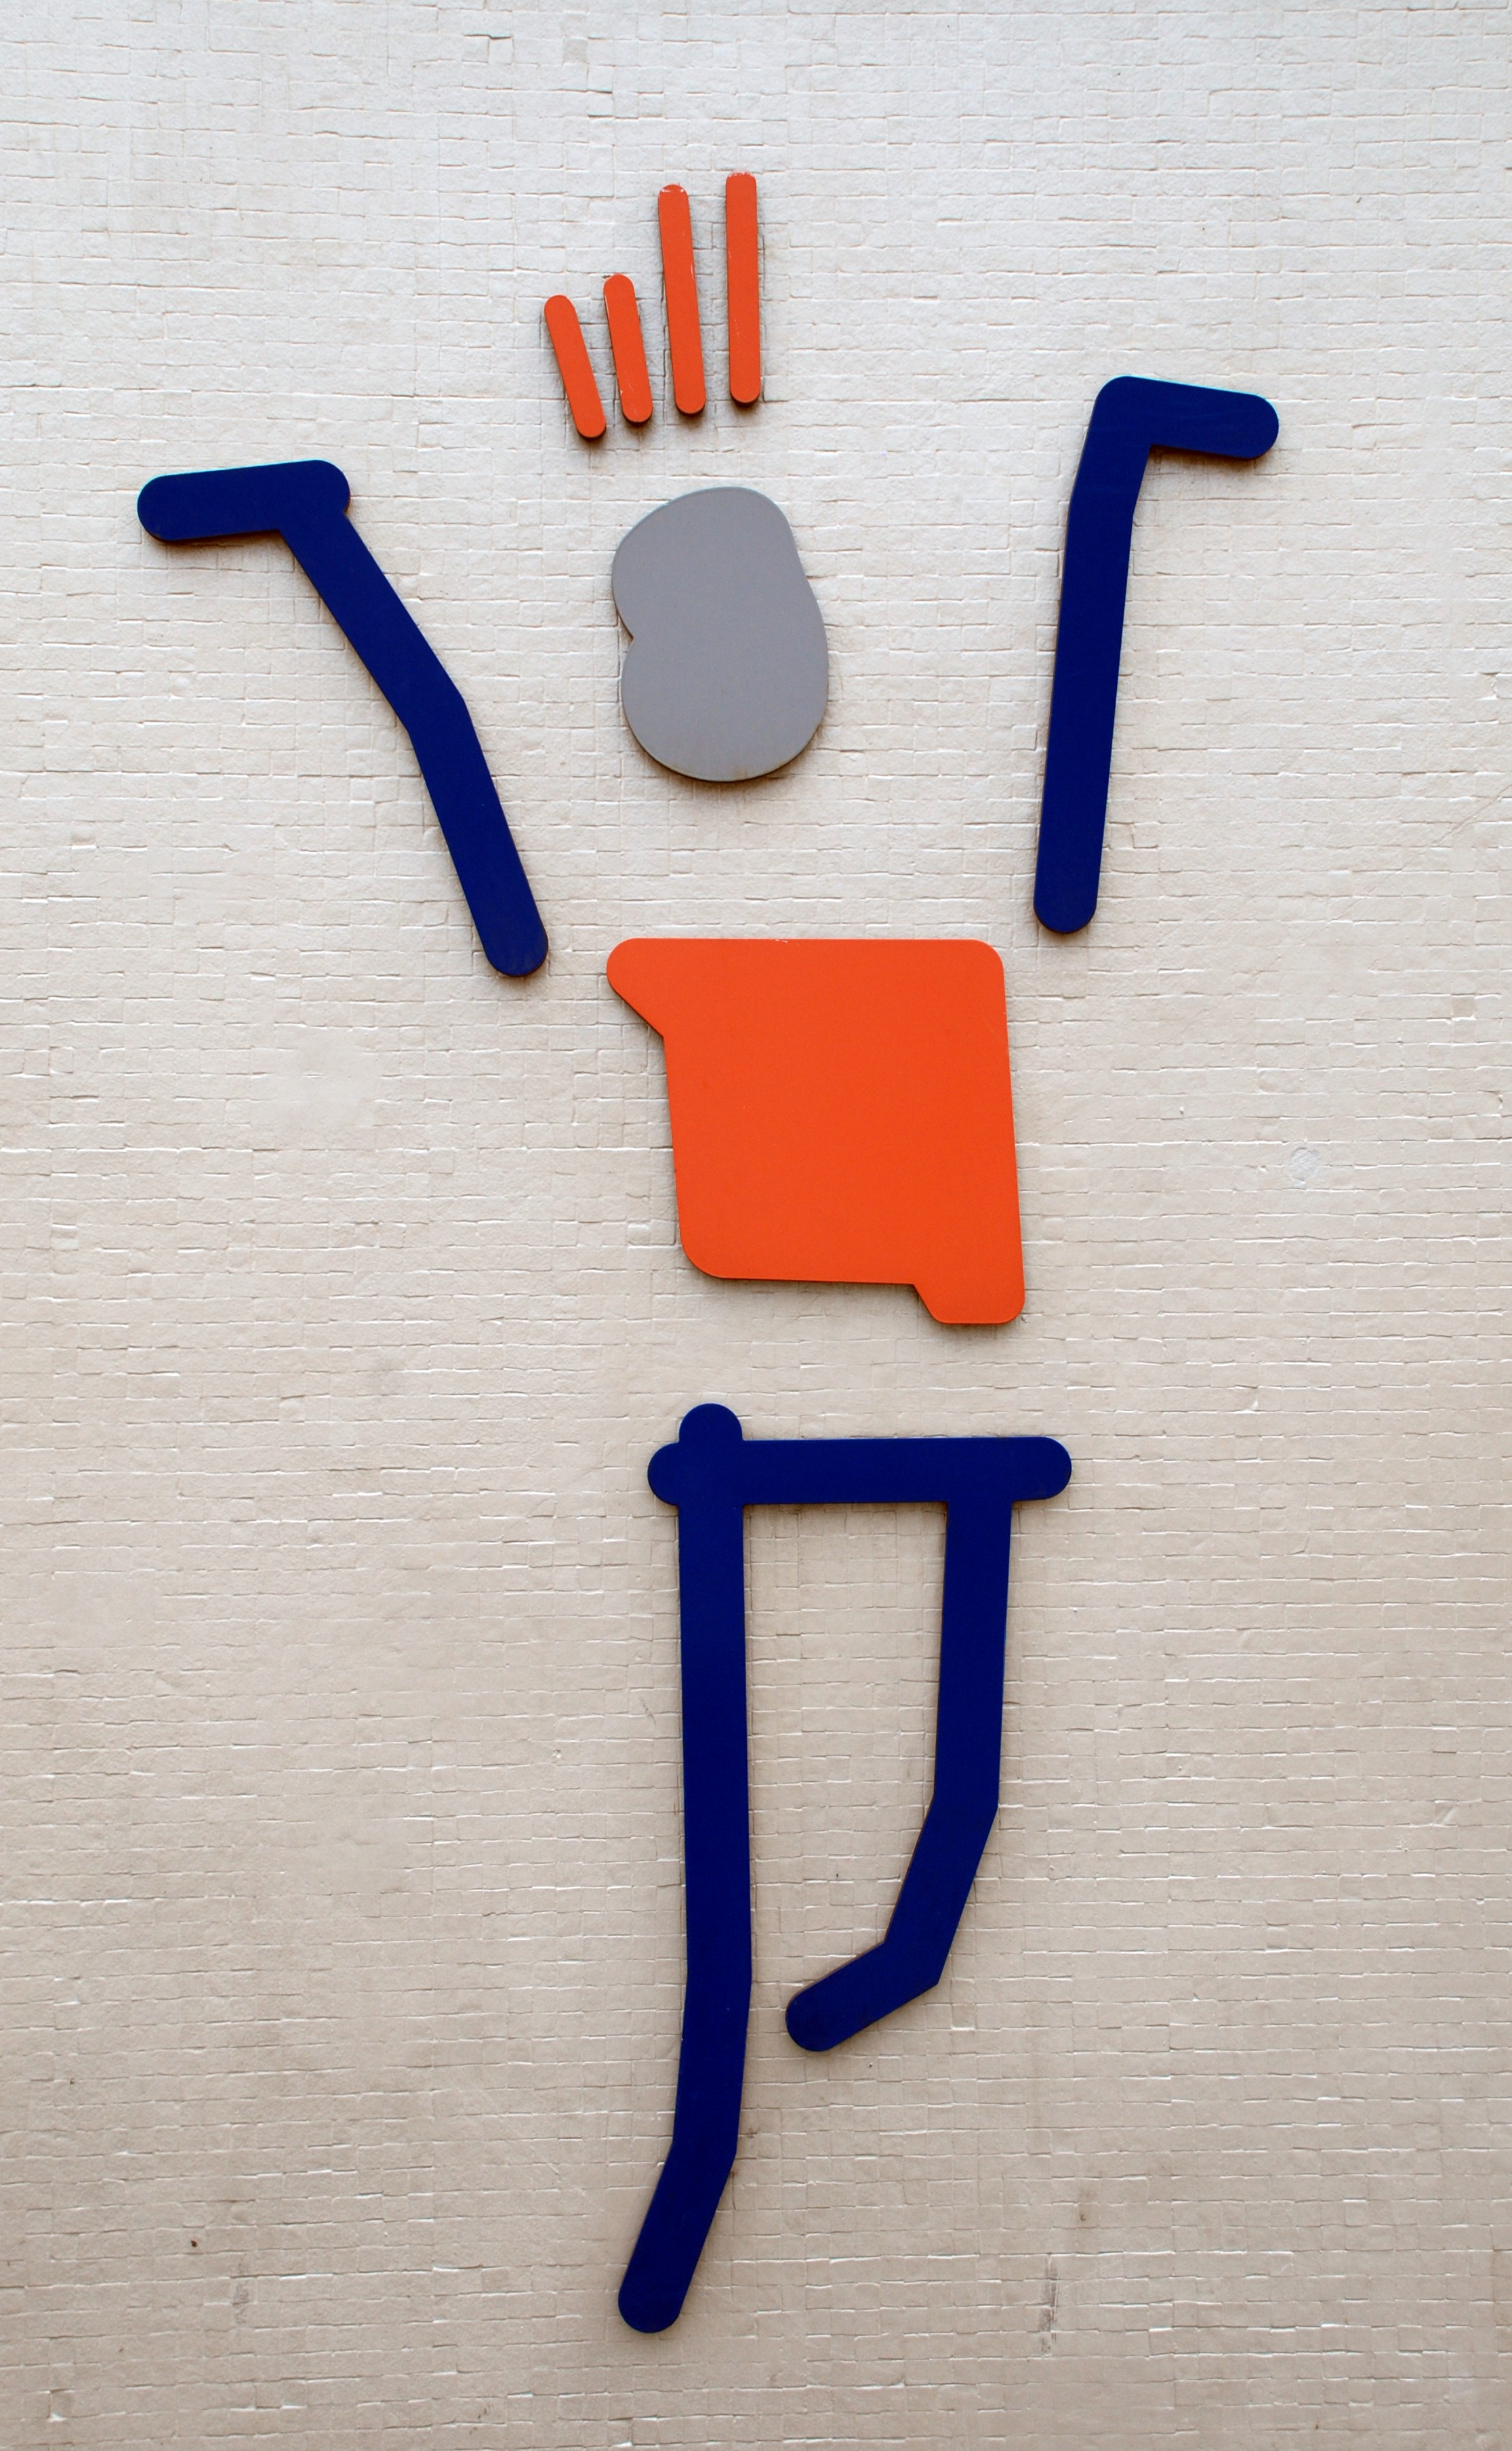
hand, number, city, cityscape, blue, nikon, austria, font, cool image, vienna, glasses, iron, d80, cityscapes, wien, 18135mmf3556g, nikond80, osterreich